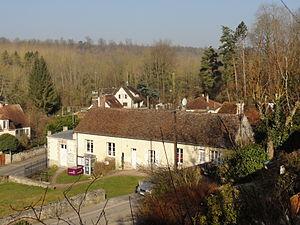
La mairie-école, entre le chemin des Écoliers et la rue Robert-Ruegg.
Séry-Magneval est une commune française située dans le département de l'Oise, en région Hauts-de-France.